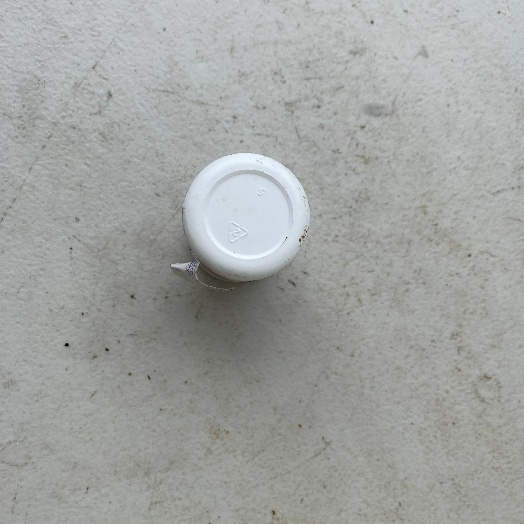
Label: Plastic